John William Norie

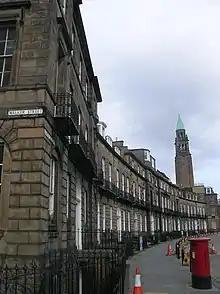
Coates Crescent, Edinburgh

was a mathematician, hydrographer, chart maker and publisher of nautical books most famous for his "Epitome of Practical Navigation" (1805) which became a standard work on navigation and went through many editions as did many of Norie's works.